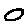
Label: 0